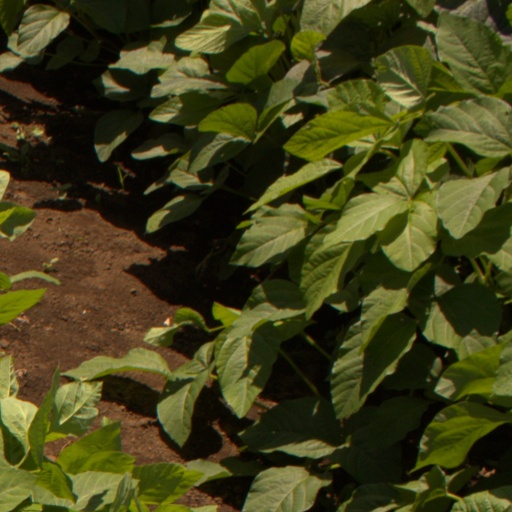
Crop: soybean